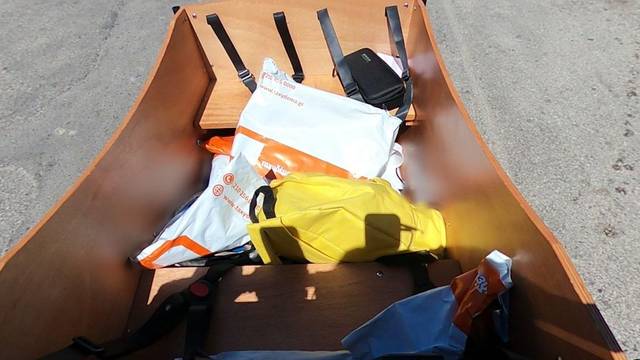
Region: Greece
Coordinates: 35.322, 25.151